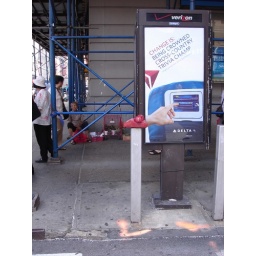
first day back in new york i forgot my phone here on the sidewalk for an hour